2008 United States House of Representatives elections in New York

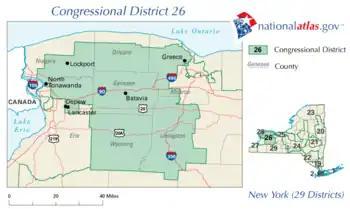

Democratic incumbent John Hall was challenged by Republican Kieran Lalor. CQ Politics forecasted the race as 'Democrat Favored'. Hall won the election with 59% of the vote.